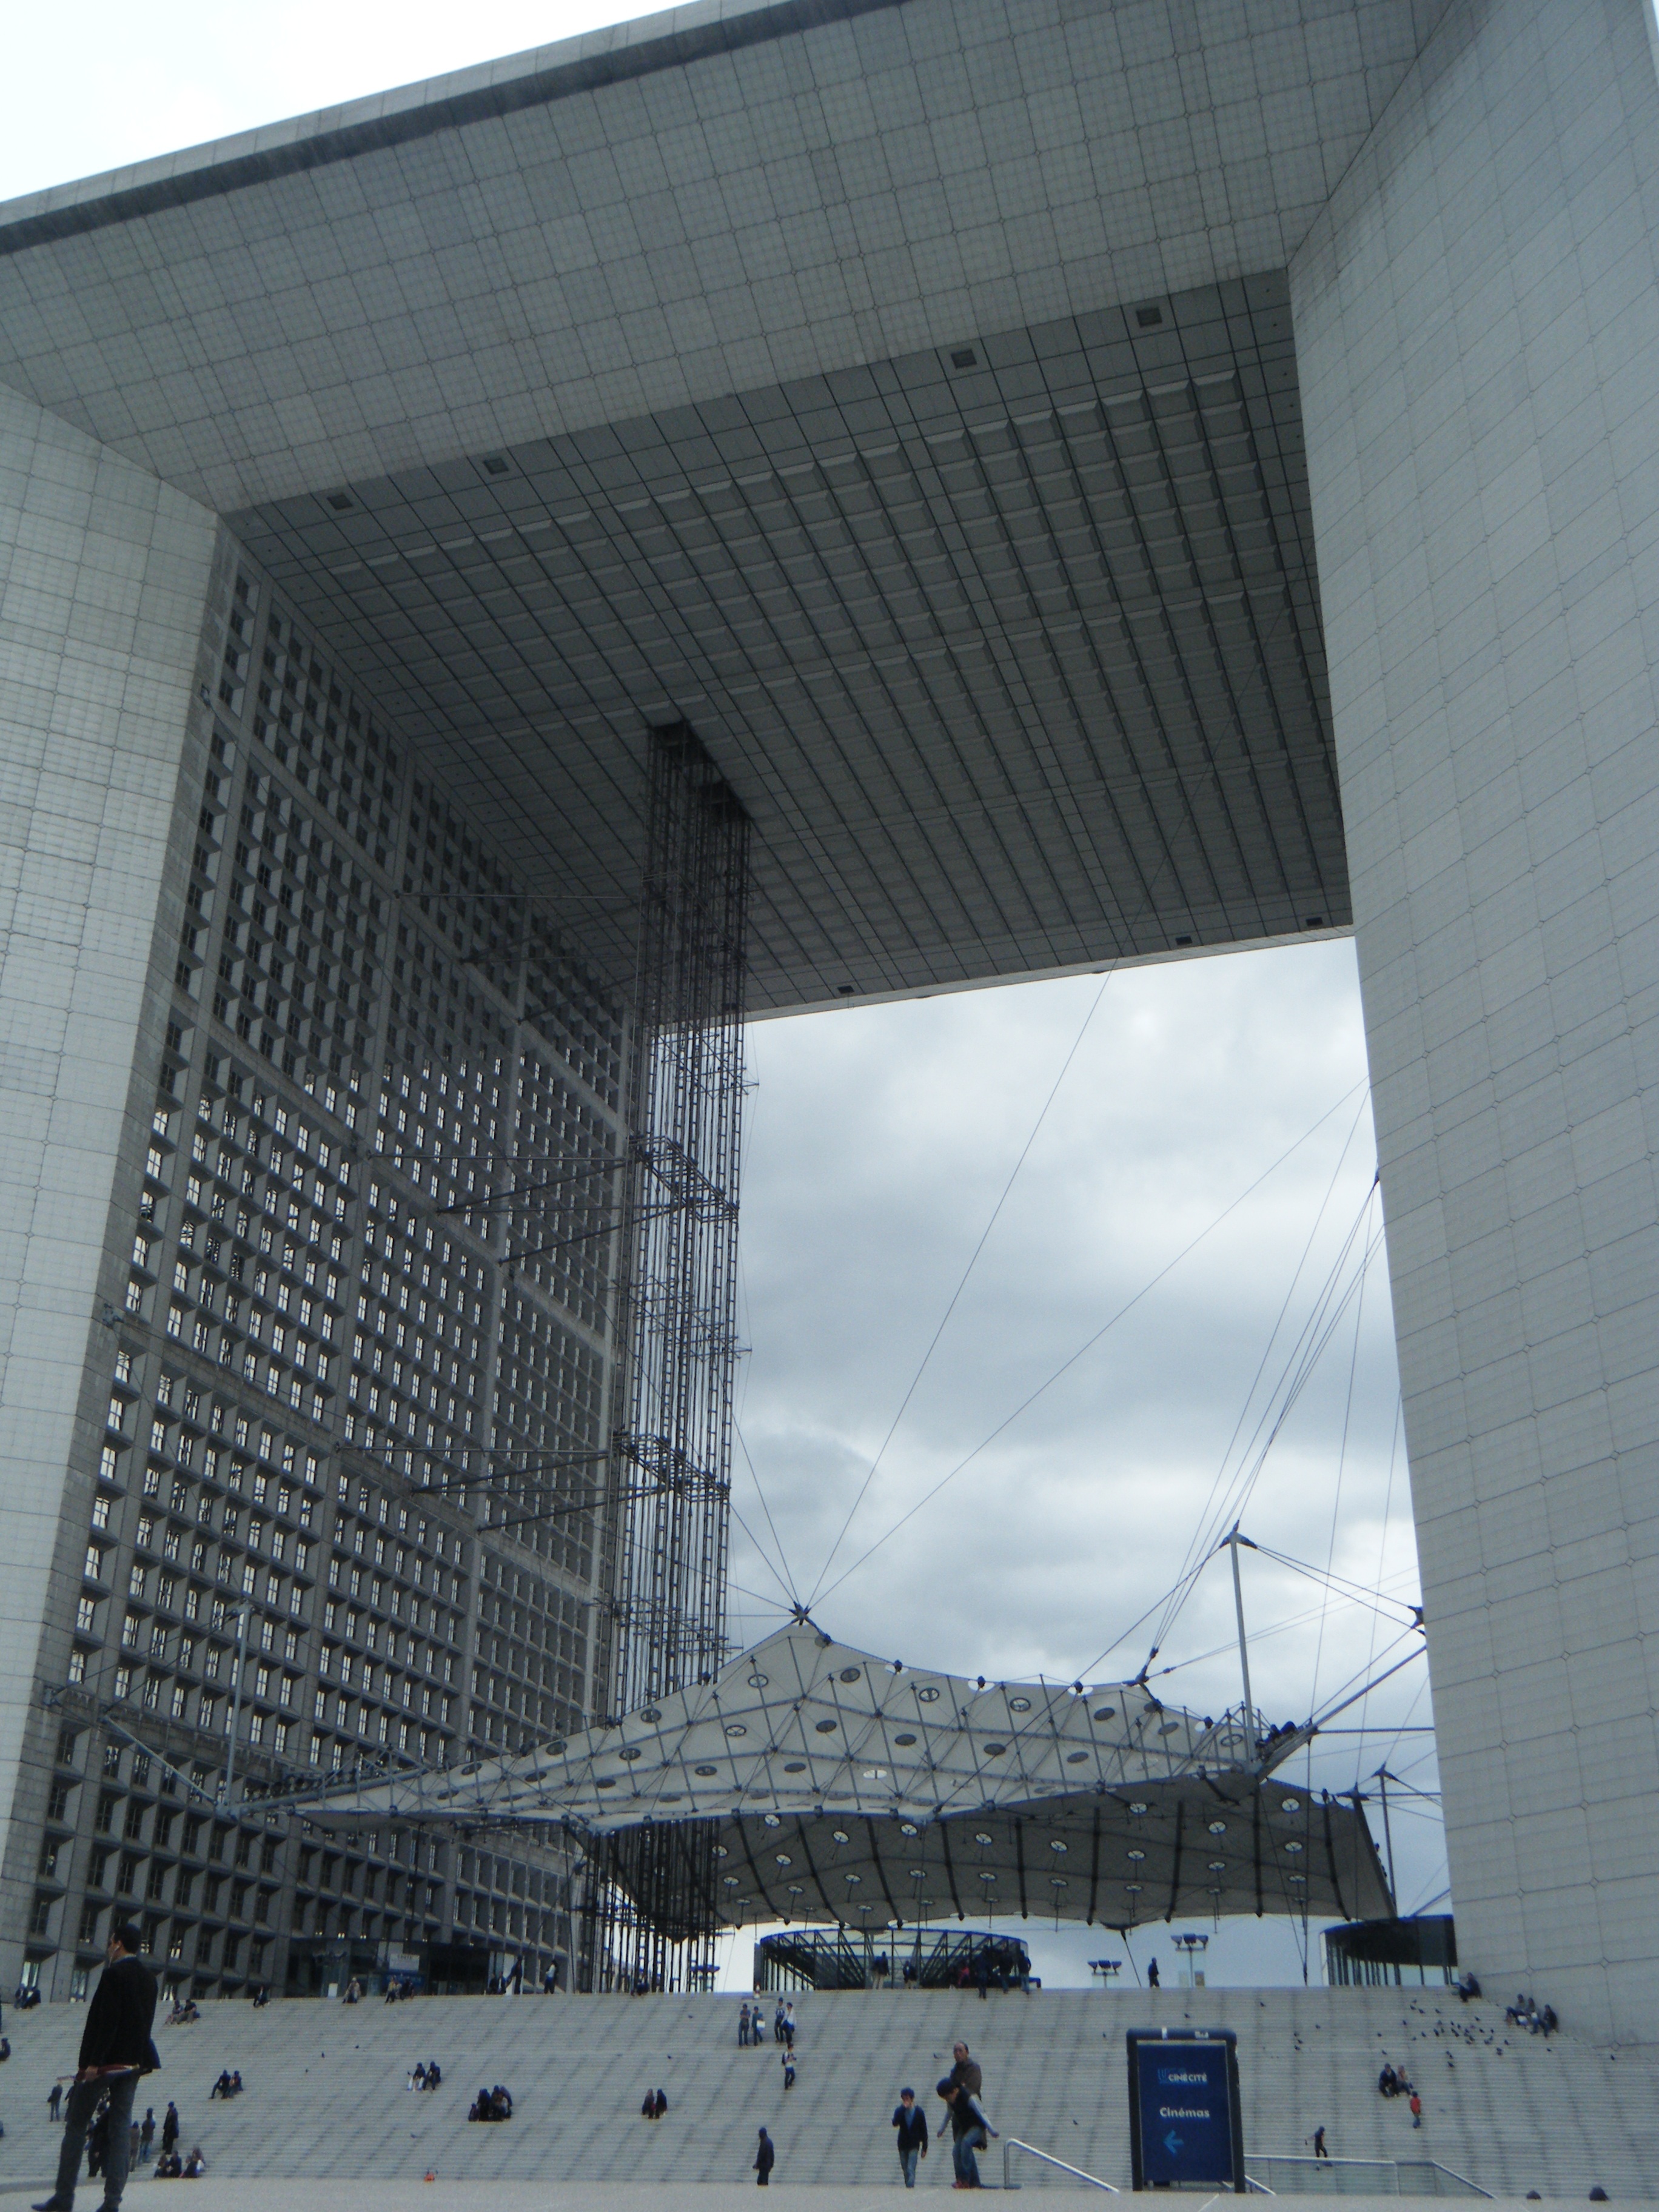
architecture, structure, skyscraper, facade, modern, stadium, tower block, district, skyscrapers, buildings, shape, metropolis, the centre of, modernism, la defense, brutalist architecture, the arc de triomphe, grande arche